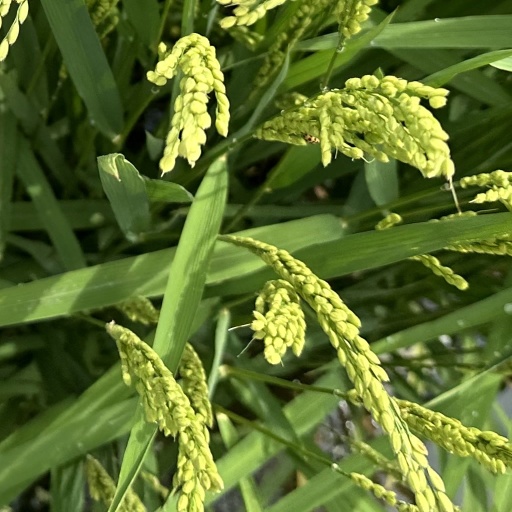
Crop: rice